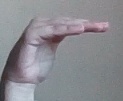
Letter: haa